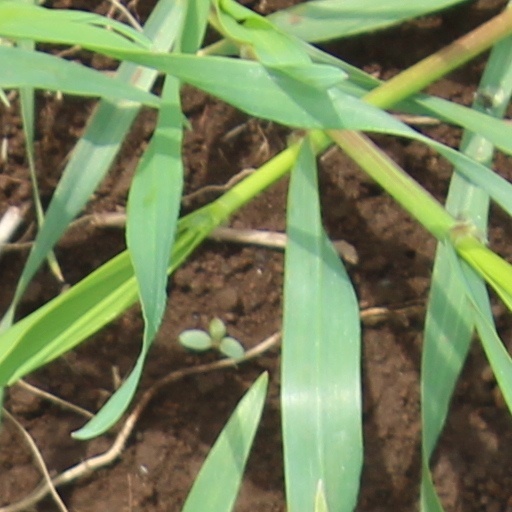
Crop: wheat